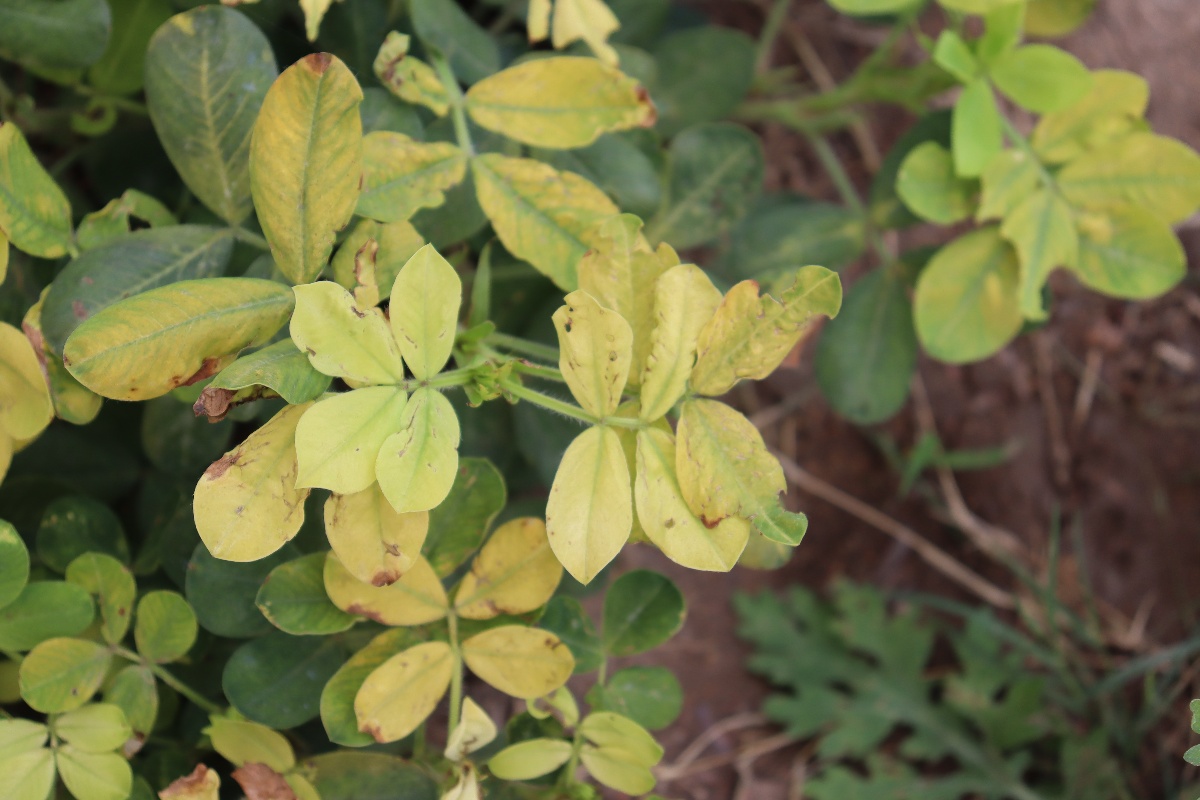
Label: nutrition deficiency